Alcester railway station

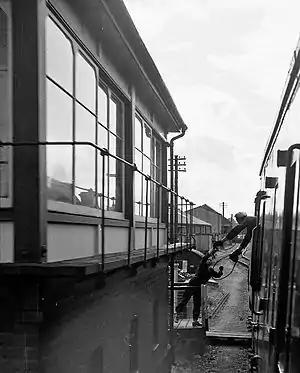
The station in June 1962

Alcester was a railway station serving Alcester in the English county of Warwickshire.